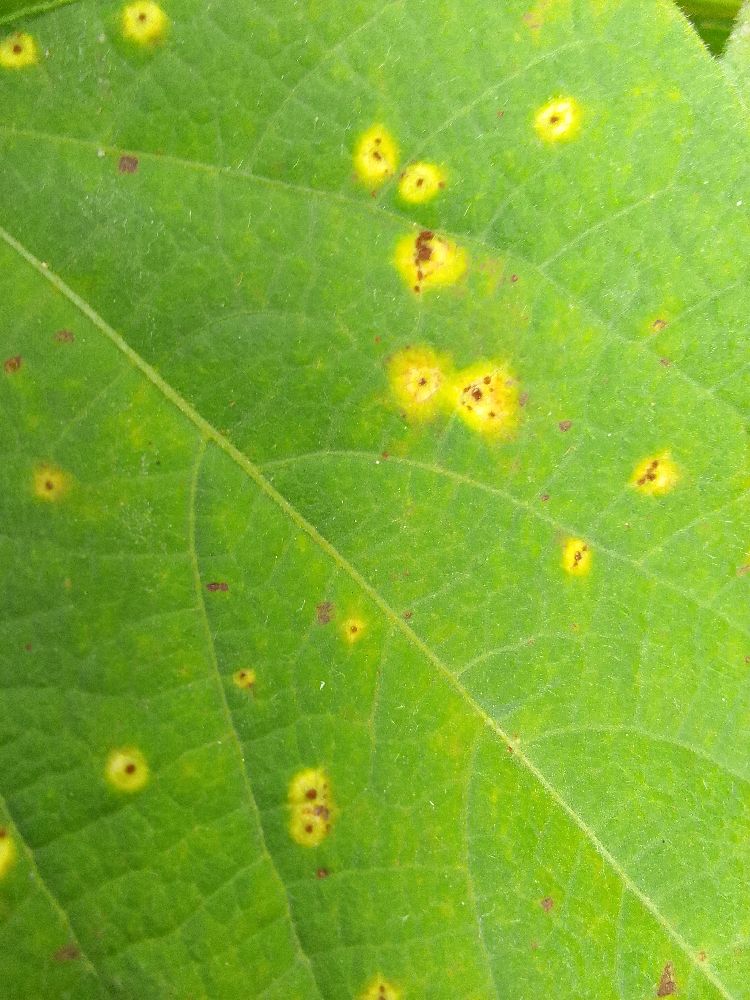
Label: rust